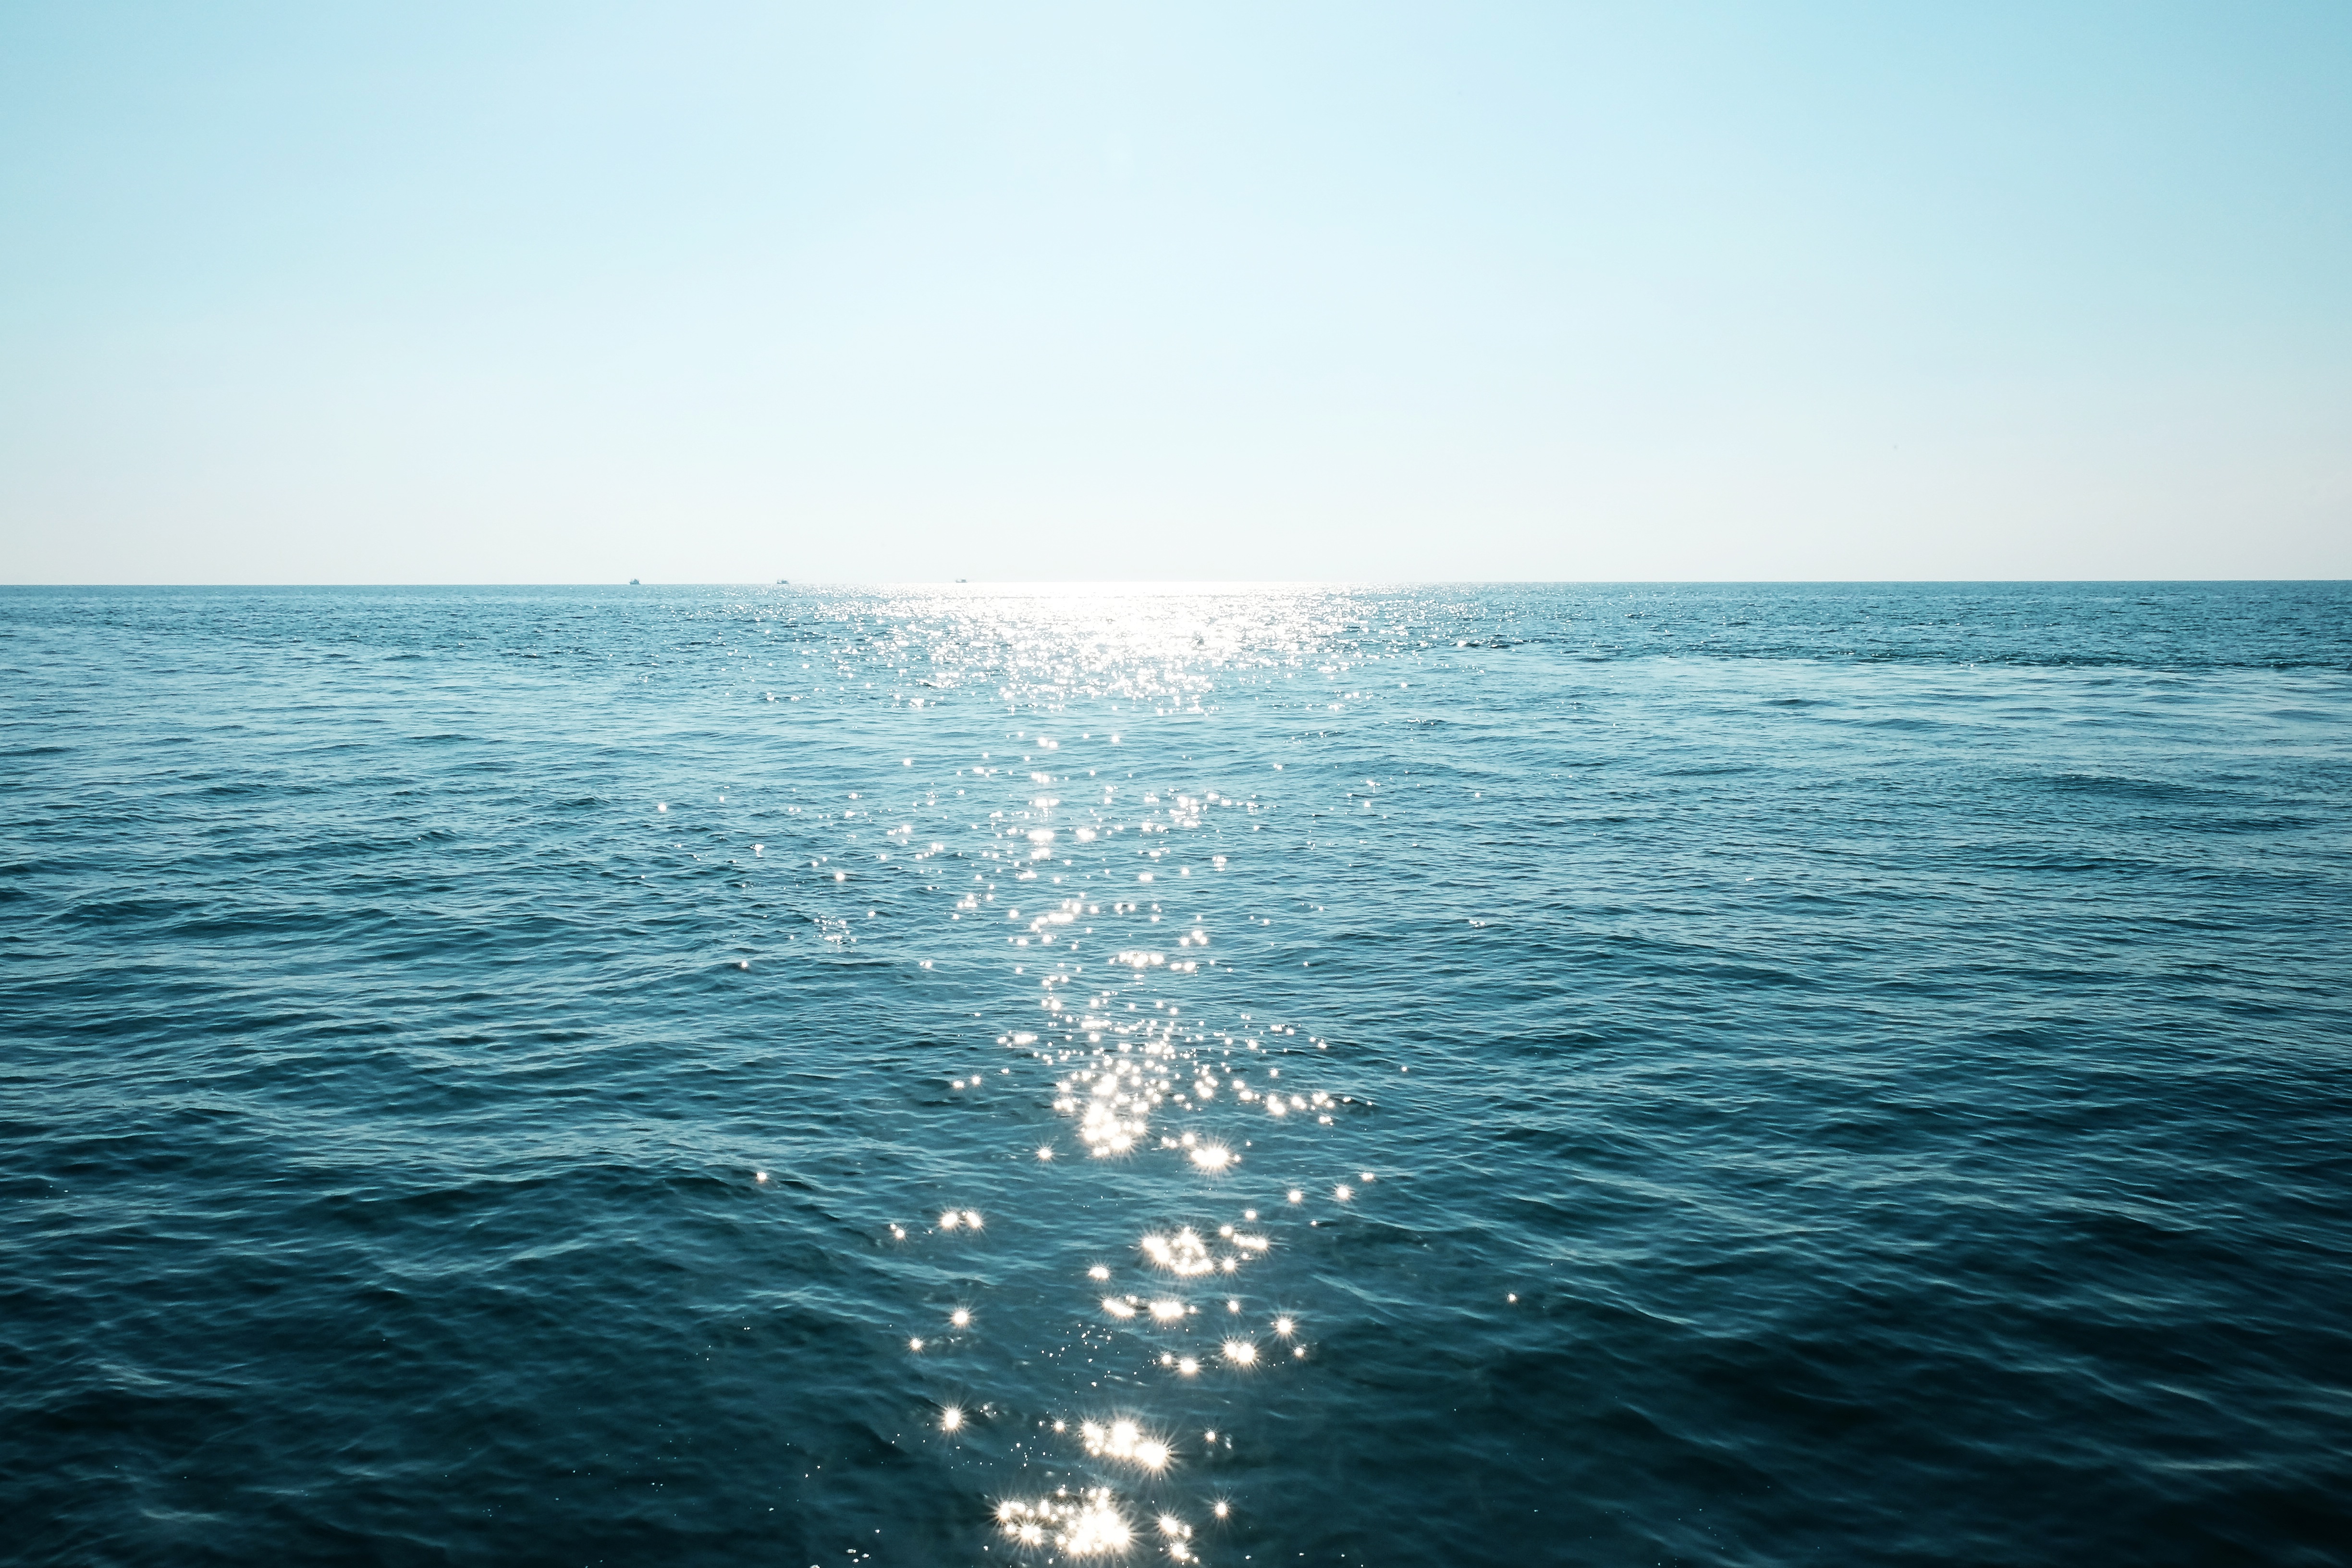
sea, coast, ocean, horizon, sunlight, wave, body of water, cape, wind wave